W. T. Blackwell and Company

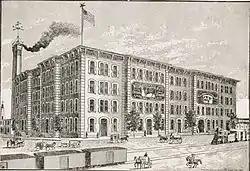
W.T. Blackwell & Co. Tobacco Factory, circa 1895

W.T. Blackwell & Co. Tobacco was a tobacco manufacturer in Durham, North Carolina. It was best known as the original producer of Bull Durham Tobacco, the first nationally marketed brand of tobacco products in the United States. The Blackwell tobacco factory in Durham, built in 1874, was declared a National Historic Landmark in 1977. It is included in the American Tobacco Company Manufacturing Plant historic district, and is now occupied by apartments.